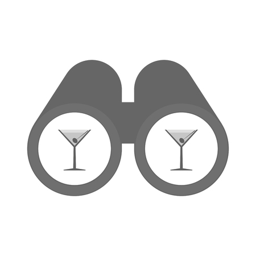
illustration of an isolated binoculars with a cocktail glass